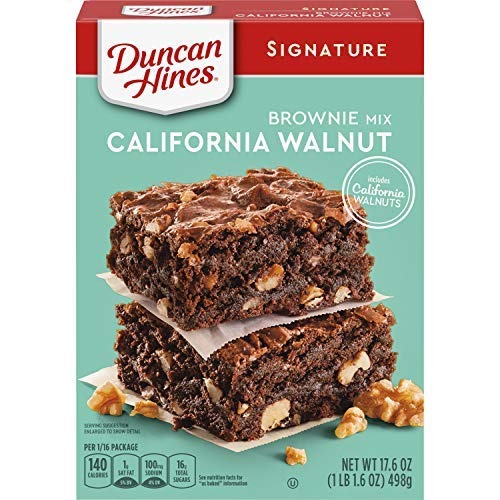
Item Name: Duncan Hines Decadent Brownie Mix California Walnut 17.6 Oz (2 Boxes)
Value: 35.2
Unit: Ounce

Price: 2.77